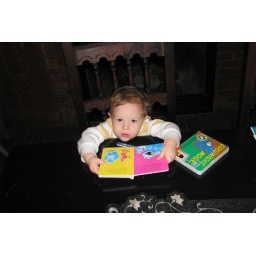
sitting in a big chair